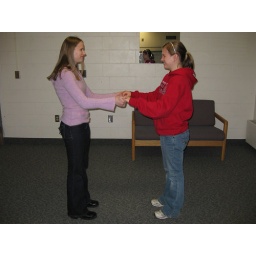
Start by facing each other; the lead is on the left (purple/pink shirt, black shoes), the follower is on the right (red shirt, white shoes).